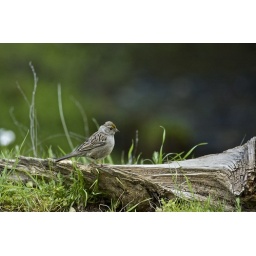
Sparrows in the green grass - 11